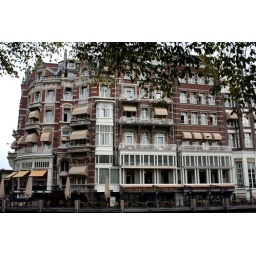
its said that this is the best hotel in amsterdam, the kitchen is below water level.